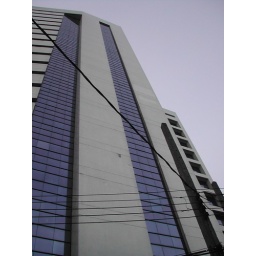
Bangkok, building near Silom road